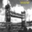
Label: bridge